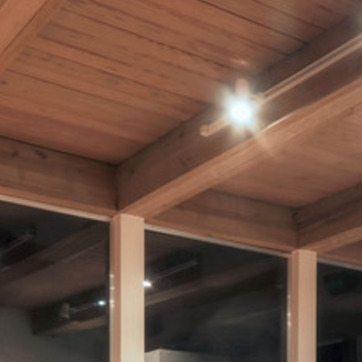
Material: wood